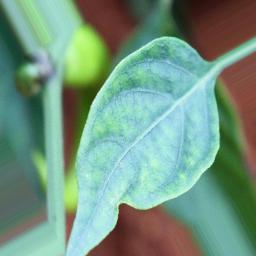
Label: healthy